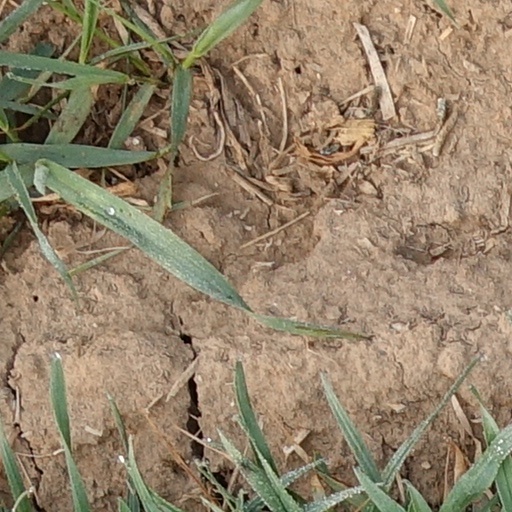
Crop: wheat